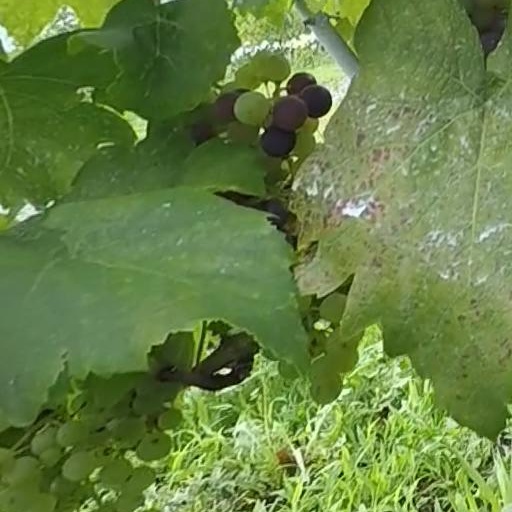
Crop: grape